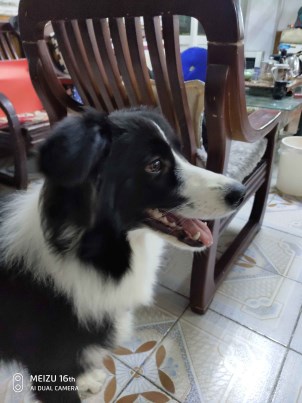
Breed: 2594-n000109-Border_collie